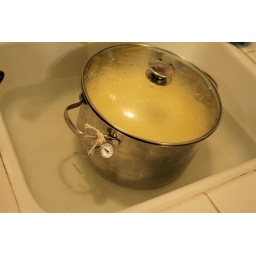
The curd in the water bath